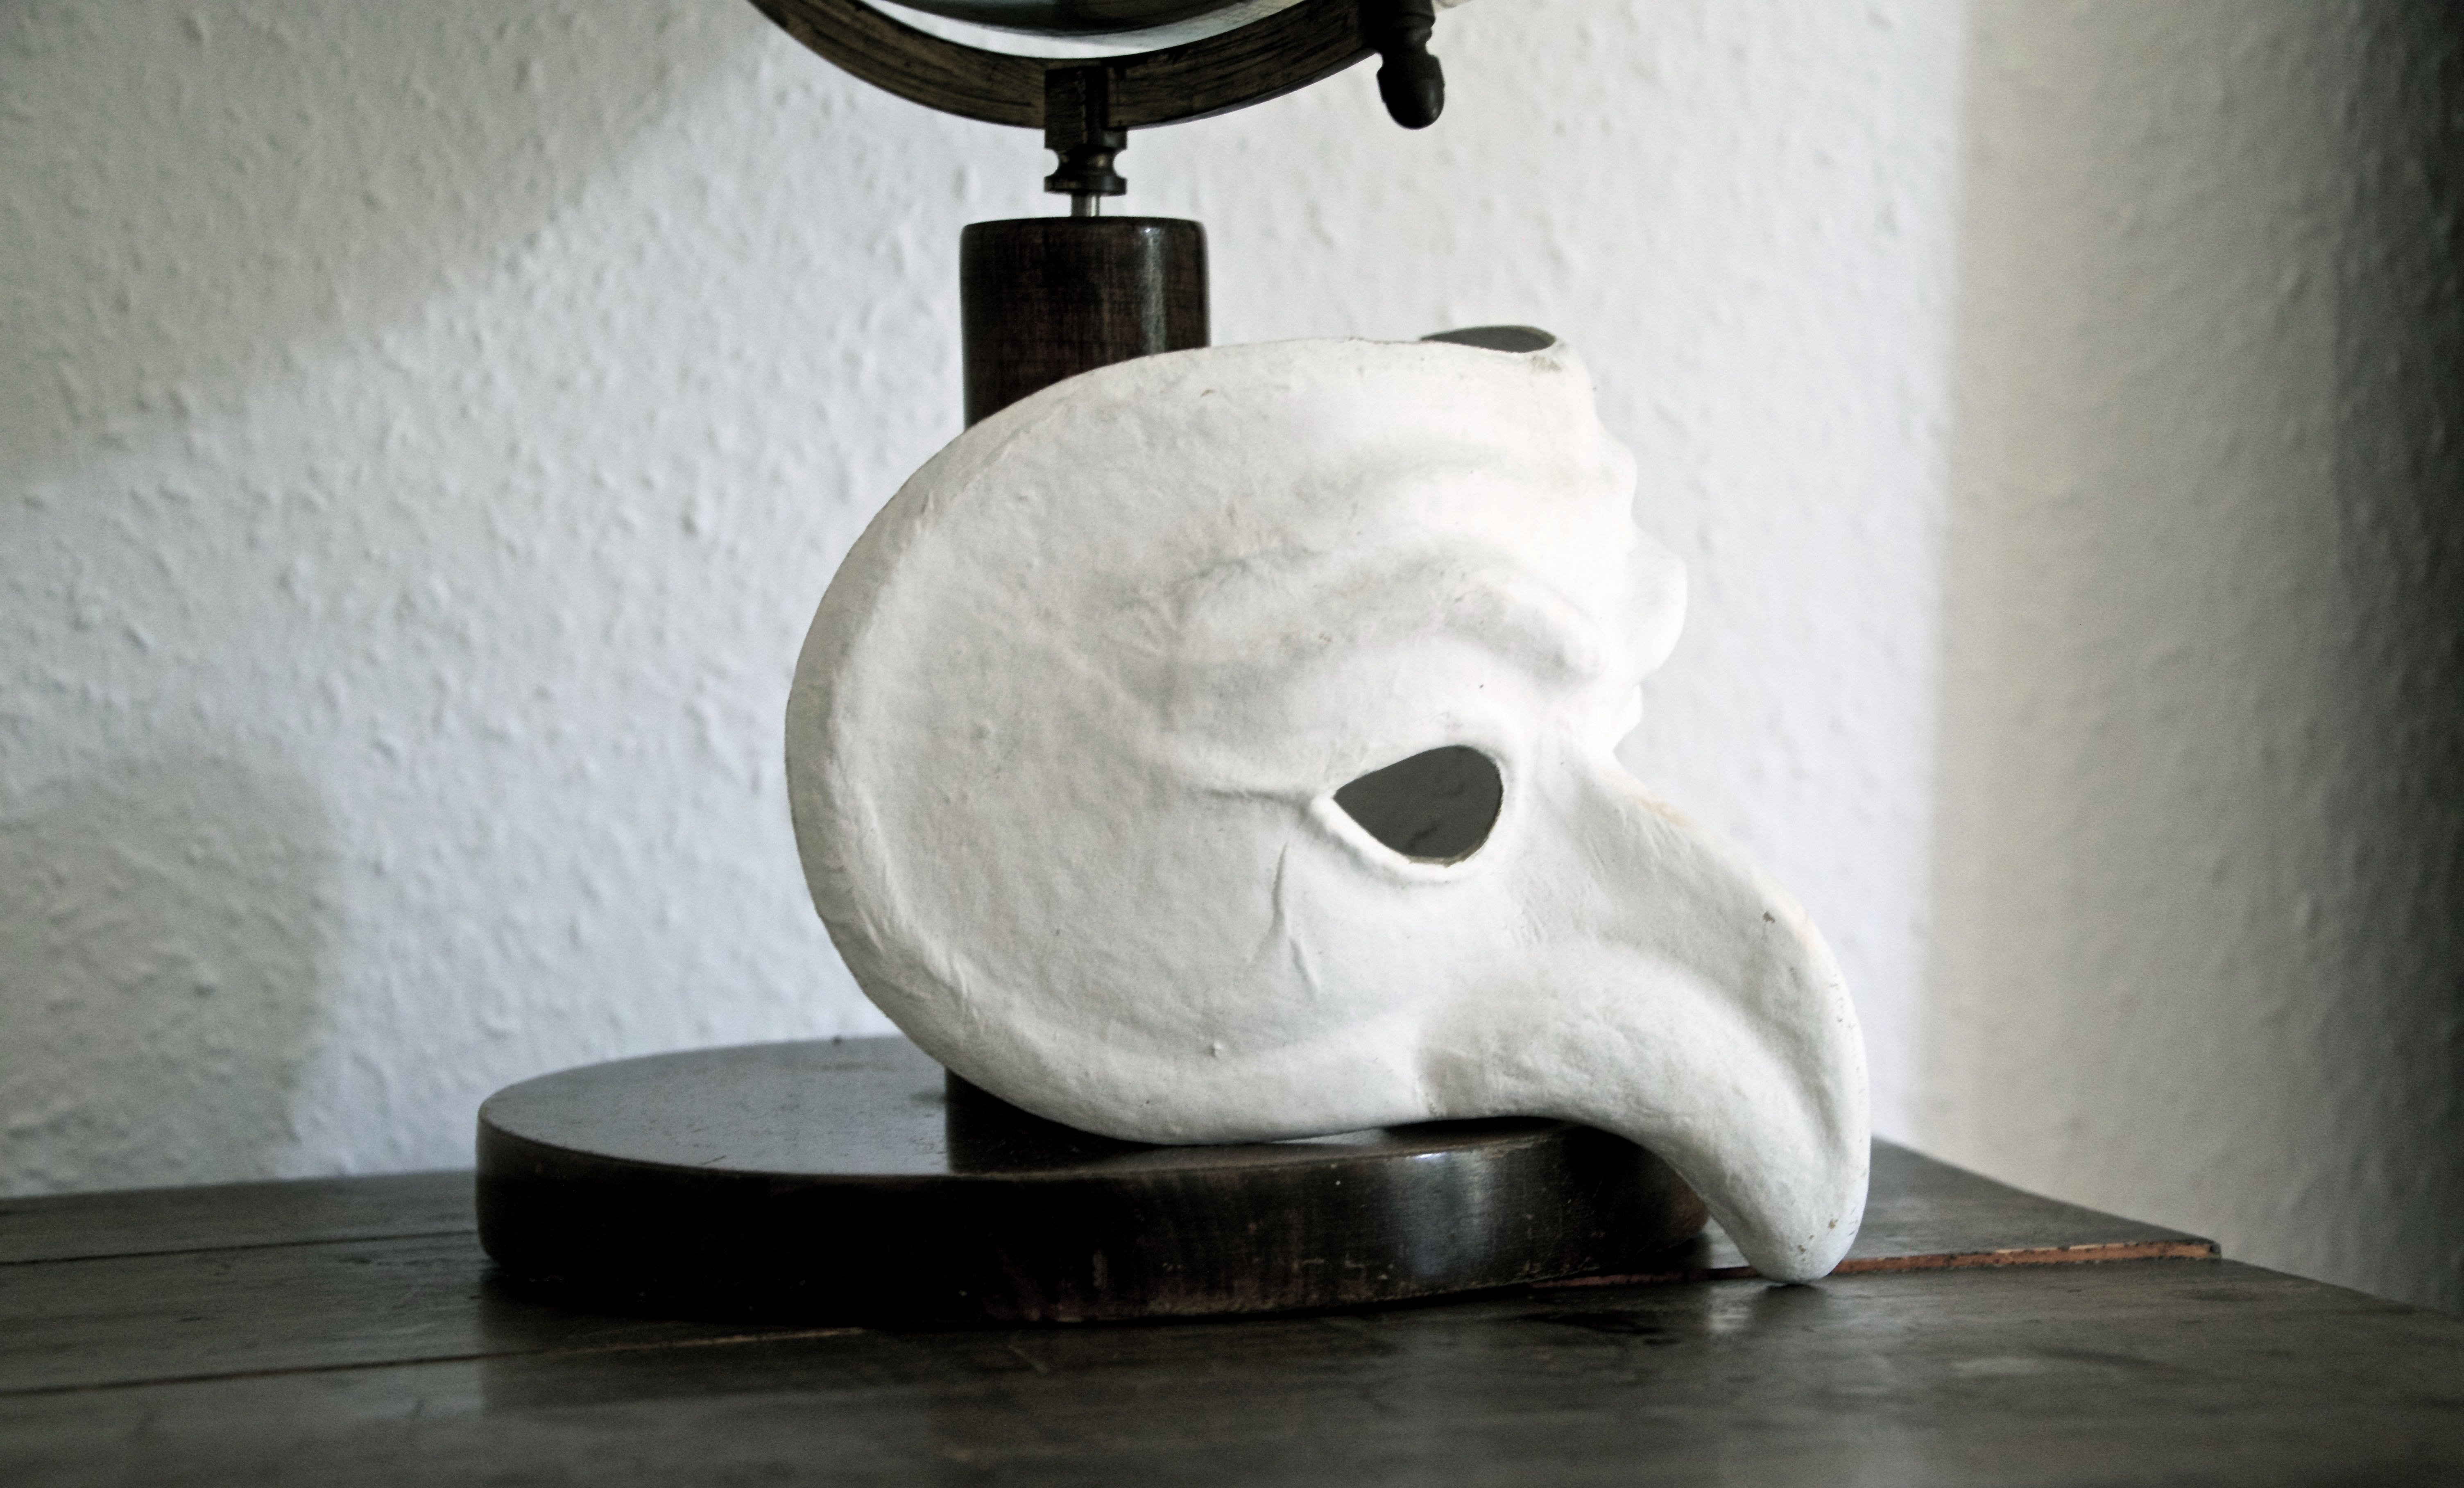
white, mystical, carnival, opera, ceramic, venice, furniture, lighting, sculpture, nose, art, mask, background, head, theater, carving, phantom, panel, pulcinella, pulcinella mask, operetta, pierrot mask